Rob Wagner

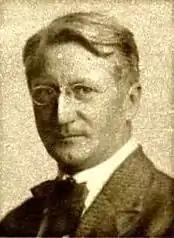
Wagner 1921

In 1921, Wagner, Douglas Fairbanks, Mary Pickford, Charlie Chaplin and D.W. Griffith co-founded the Motion Picture Relief Fund, which later became the Motion Picture & Television Fund, to provide financial aid to film industry workers who fell on hard times. The creation of the program eventually led to the Motion Picture & Television Country House and Hospital retirement facility in Woodland Hills. Acquisition of the of land and building started in 1940.